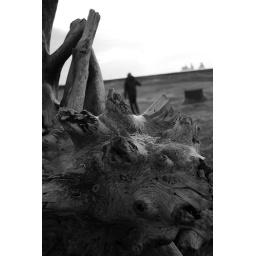
Not quite a tree...just the remains. A tree stump just on the beach of Vik in Iceland